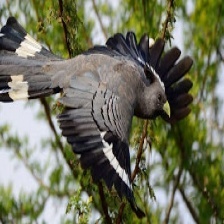
Species: GO AWAY BIRD
Scientific name: CORYTHAIXOIDES CONCOLOR